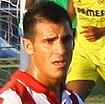
Age: 30